Lake Ichkeul

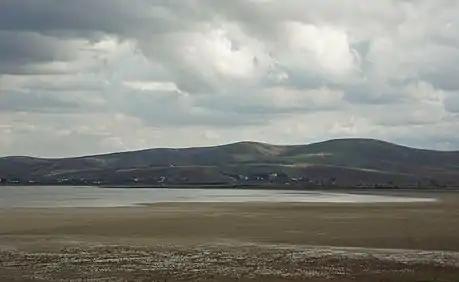
Ichkeul National Park, World Heritage Site in Tunisia.

Ichkeul National Park is a World Heritage Site located in the north of Tunisia, 25 km southwest of Bizerte and 15 km north of Mateur. The park has been on the UNESCO list of World Heritage Sites since 1980, and between 1996 and 2006 the park has also been on the group's list of World Heritage in Danger. The park is managed by the Tunisian Ministry of Agriculture.